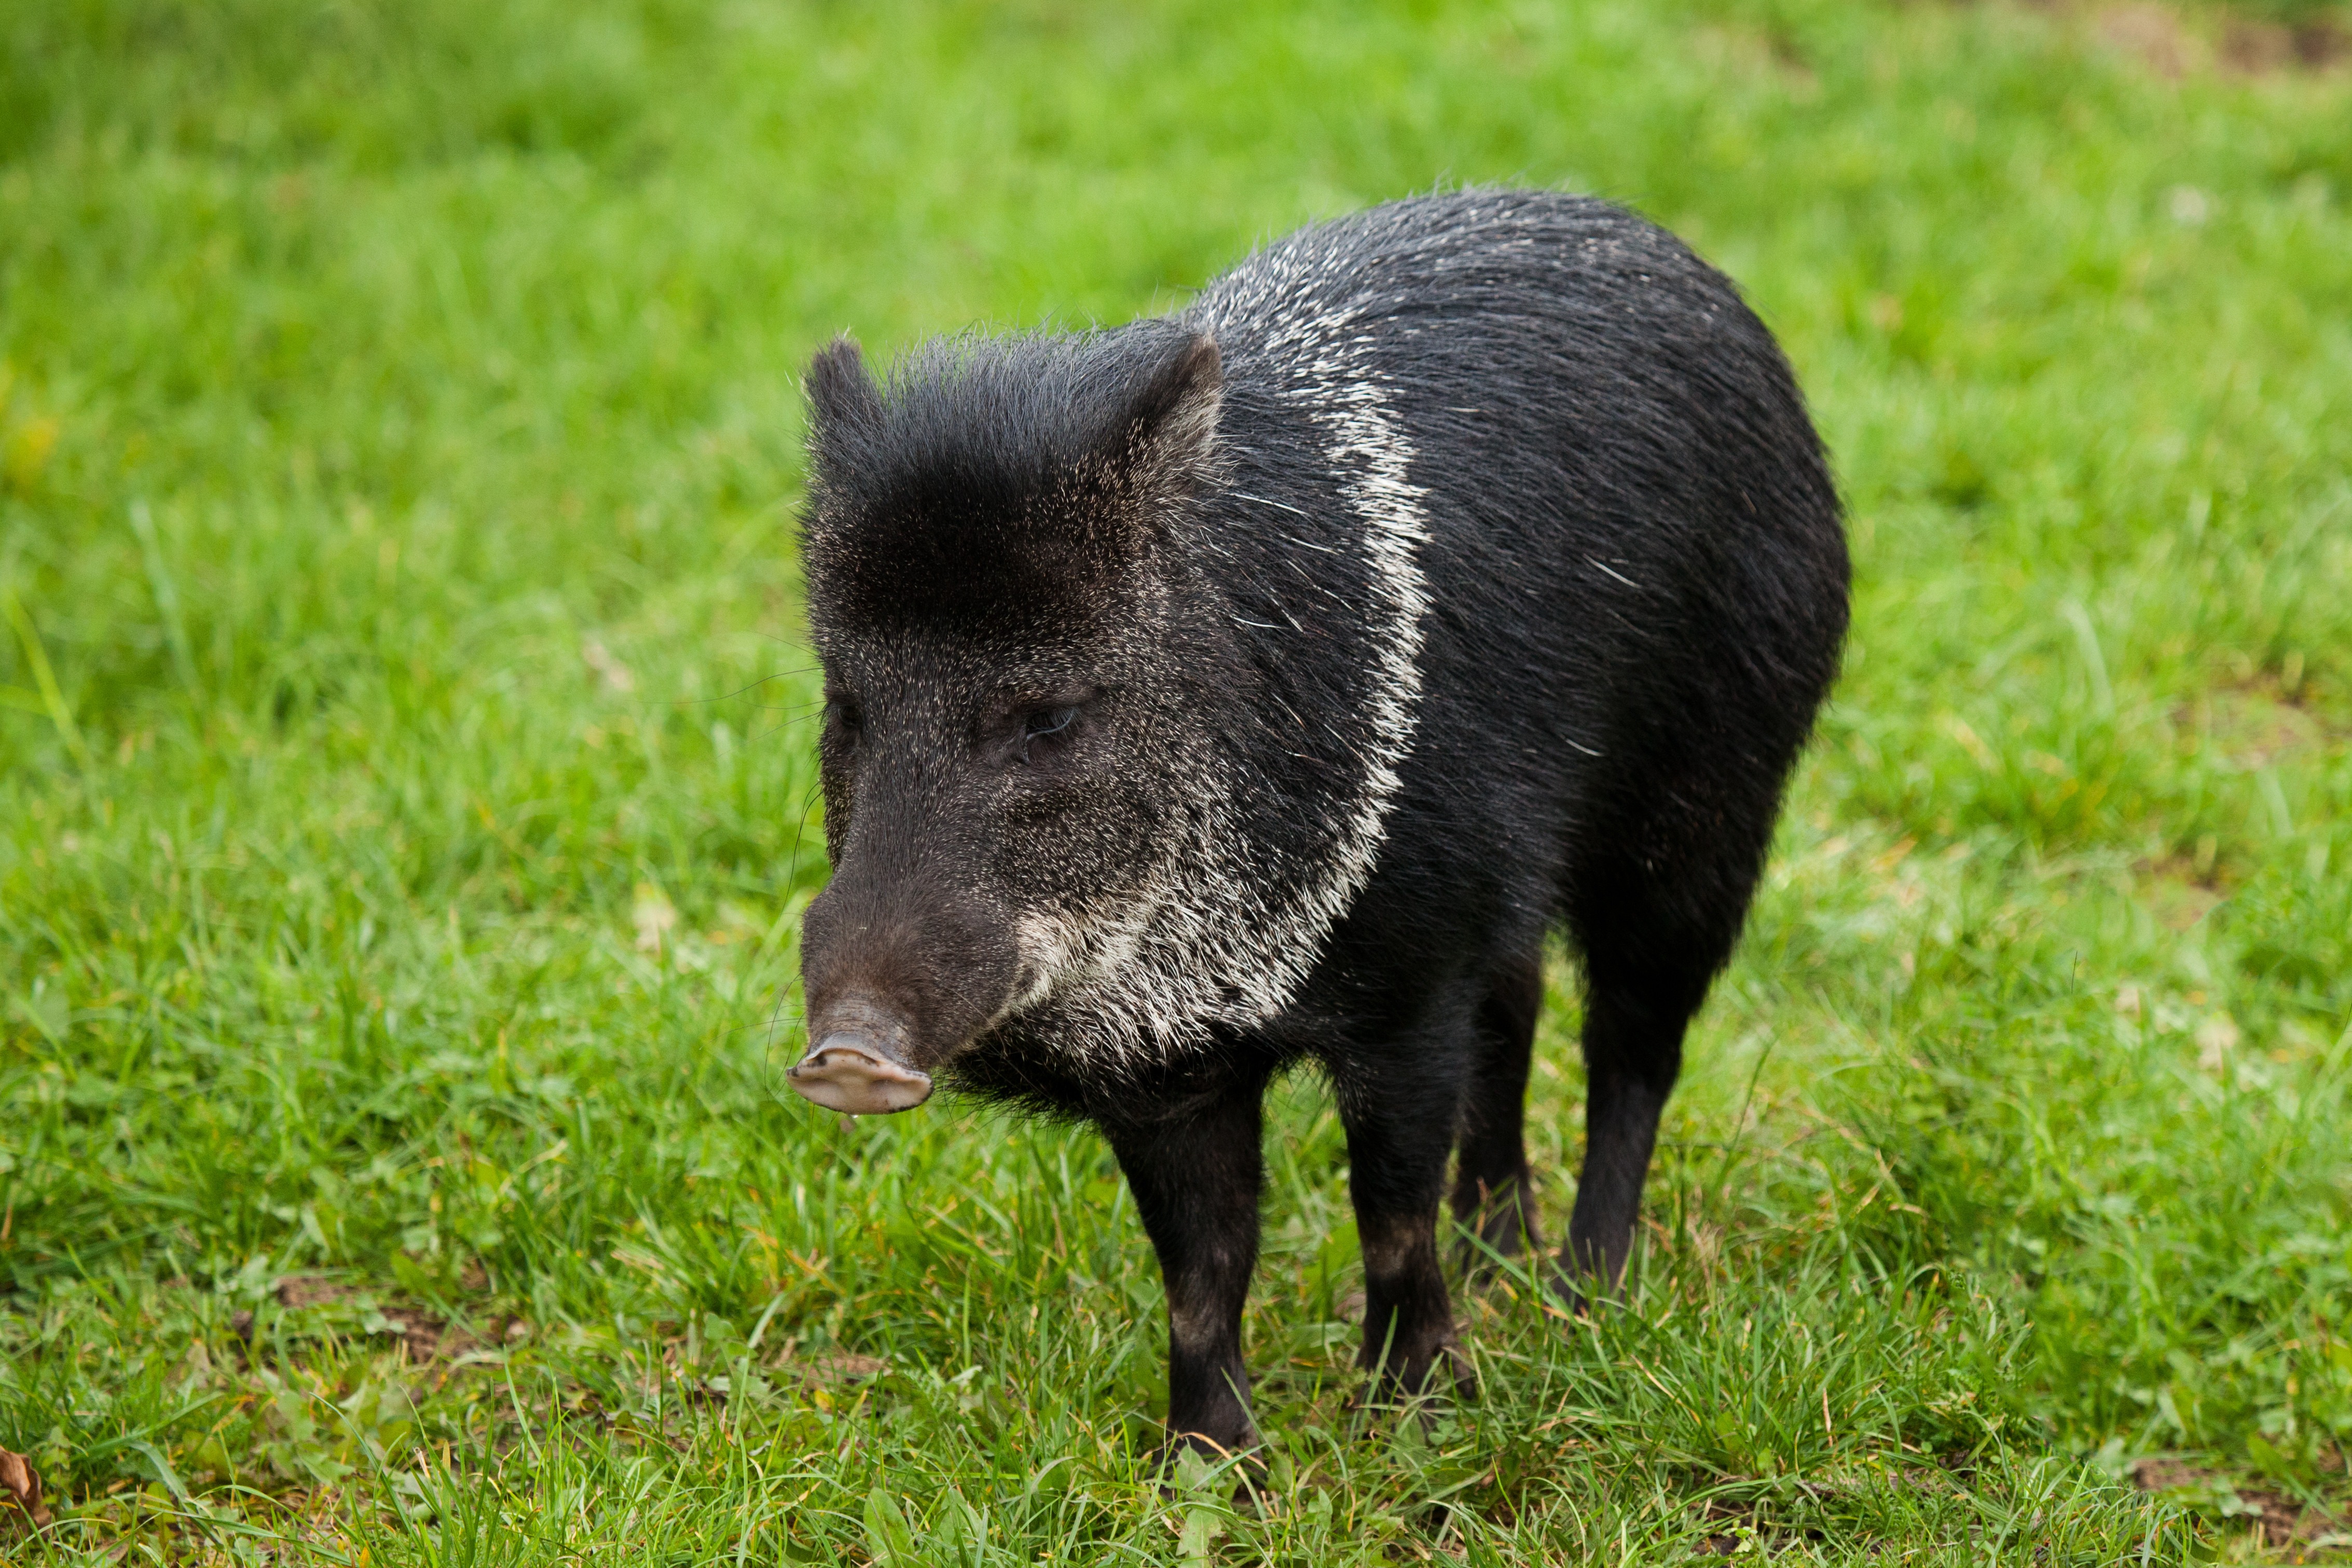
grass, walking, animal, wildlife, wild, standing, green, pasture, grazing, mammal, black, fauna, hog, boar, vertebrate, pig, collared, wild boar, domestic pig, pig like mammal, peccary